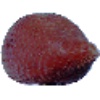
Label: Salak 1